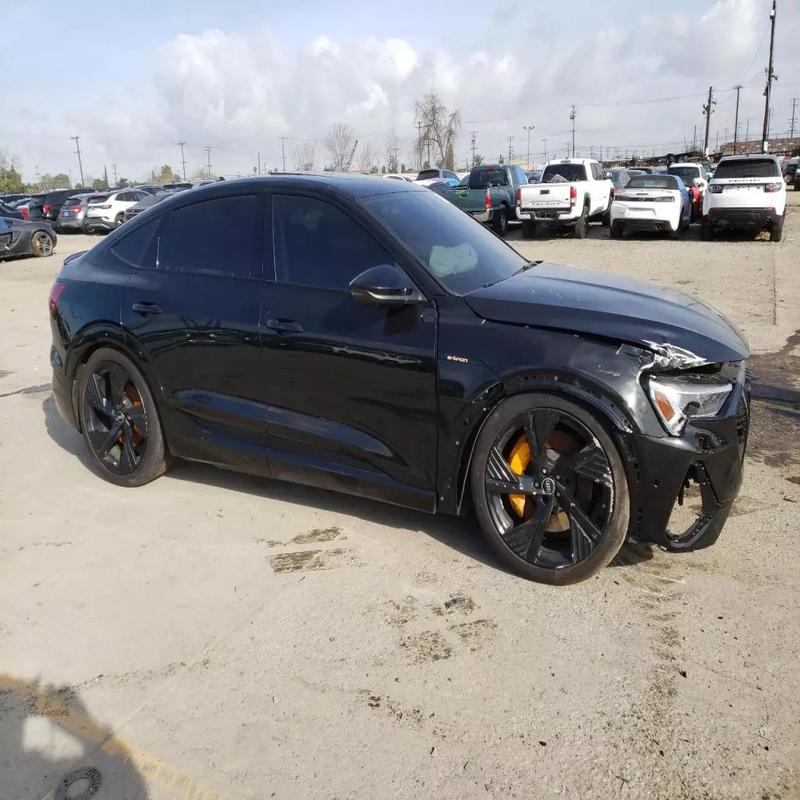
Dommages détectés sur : pare-choc avant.
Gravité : mineur